Fiji Infantry Regiment

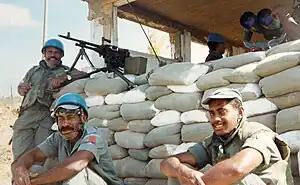
Fijian UNIFIL peacekeepers, part of UNIFIL's Force Mobile Reserve, in southern Lebanon, 1989

With the Fijian independence in later years, the 1st Battalion was reactivated, this time under the control of the independent government of Fiji. In 1978, with the UN resolution to establish the United Nations Interim Force in Lebanon (UNIFIL), the 1st Battalion was deployed at the inception of UNIFIL. In 1981, following the decision by the UN not to send a peacekeeping force to the Sinai Peninsula, the Multinational Force and Observers organisation was established to serve as an independent multinational peacekeeping force in the region. Fiji volunteered an infantry battalion to serve as part of this force, and so the 2nd Battalion was converted from a territorial unit to regulars. The 2nd Battalion has served in Sinai with the MFO ever since. The 3rd Battalion was established as a regular unit following the 1987 coups, to serve as Fiji's main territorial defence formation. The 3rd Battalion also serves as the operational command unit for the territorial battalions, and provides fresh troops for both the 1st and 2nd Battalions. On 27 August 2014, 45 UNDOF peacekeepers were captured by the Al-Nusra Front and were released on 11 September 2014. In March 2017, UNDOF peacekeepers deployed for the first time with Bushmaster Protected Mobility Vehicles.